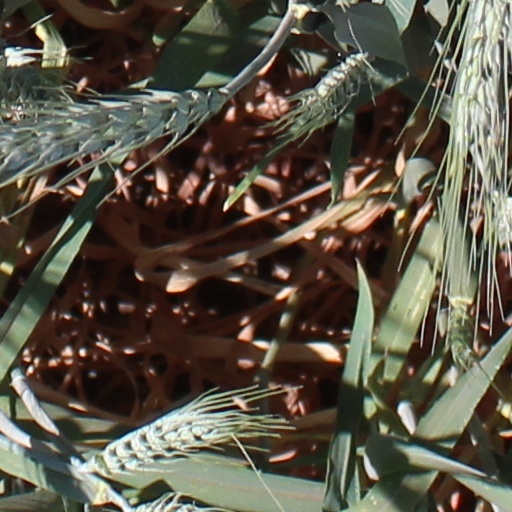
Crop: wheat